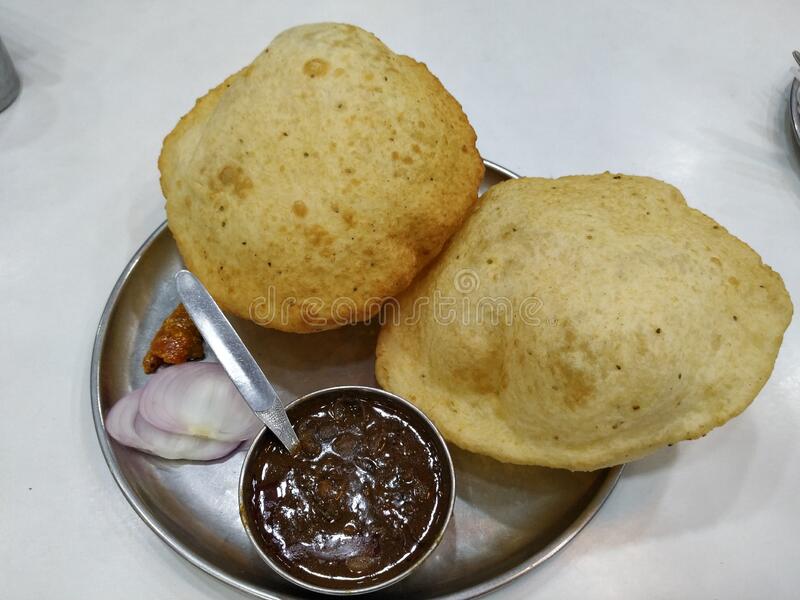
Dish: chole_bhature